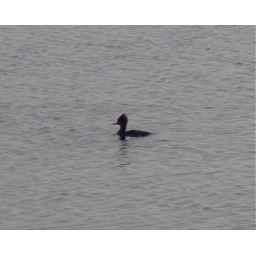
This female Hooded Merganser was swimming and diving in the pond that the new observation tower in Charlie's Pasture overlooks.